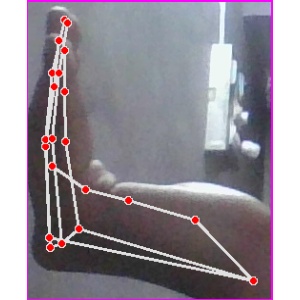
अक्षर: स